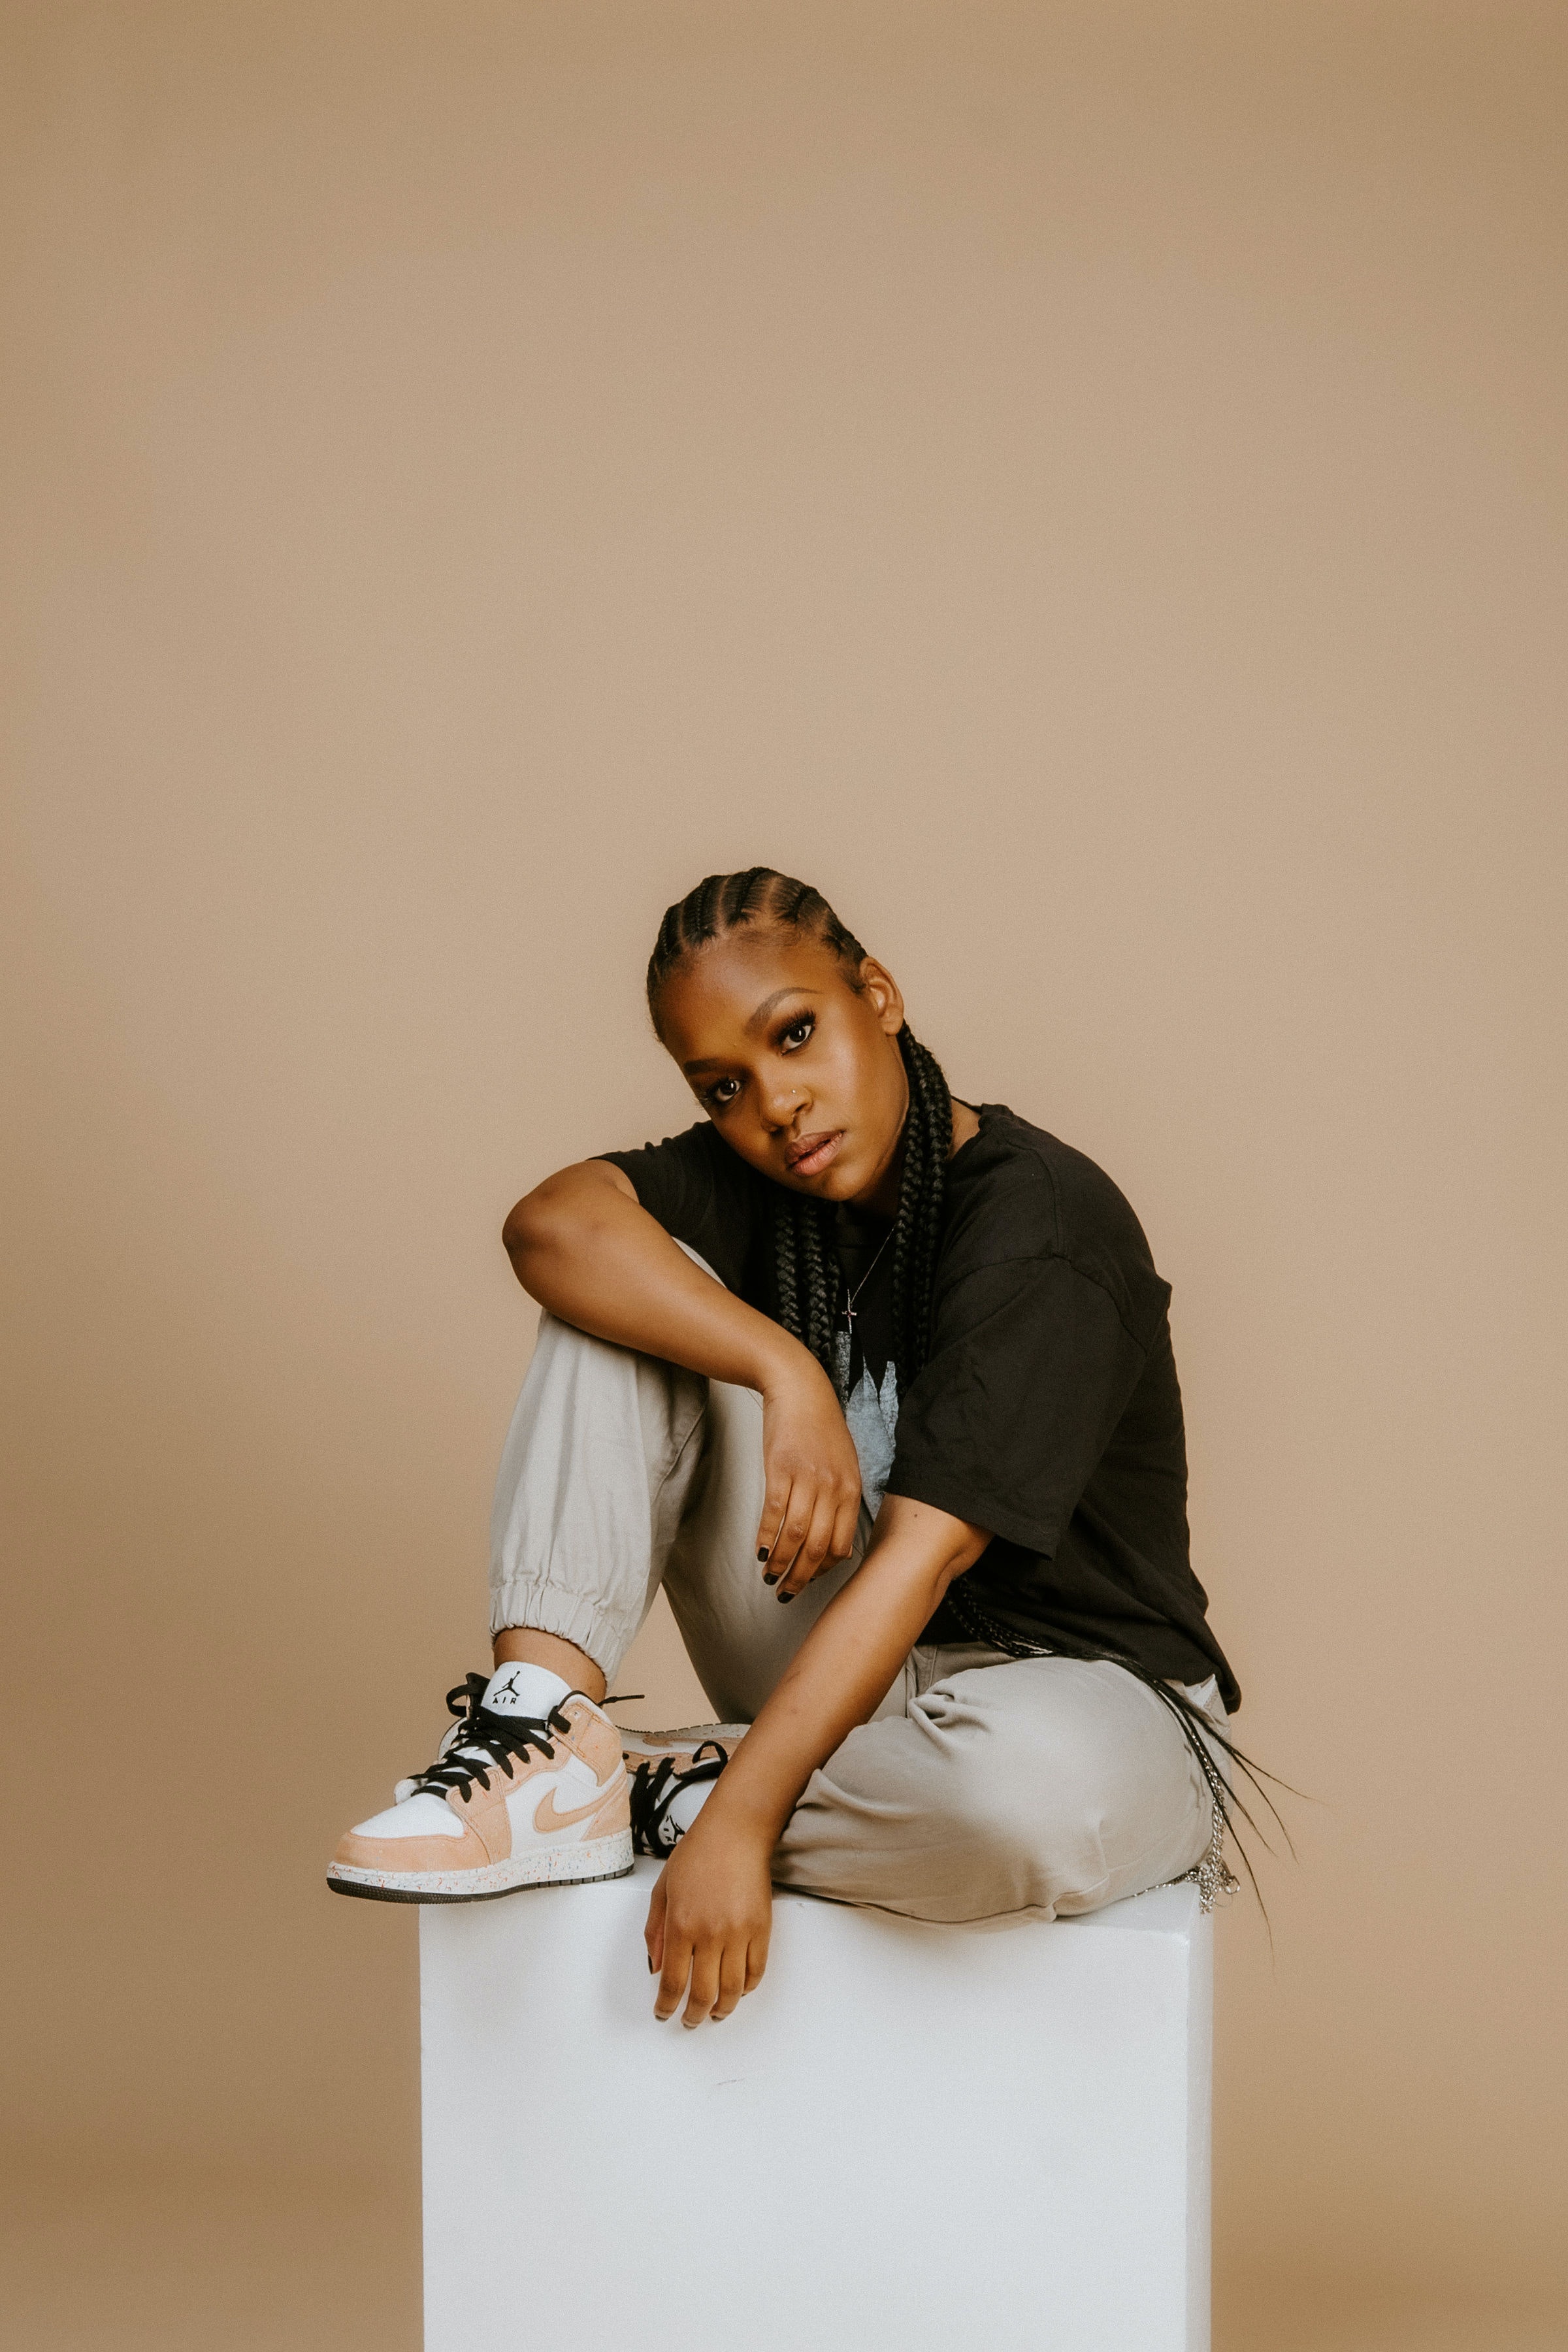
woman, jeans, shorts, flash photography, neck, comfort, sleeve, knee, thigh, t shirt, elbow, waist, fashion design, jacket, black hair, sneakers, automotive design, eyewear, human leg, sitting, denim, fashion model, couch, room, ceiling, portrait photography, photo shoot, top, model, portrait